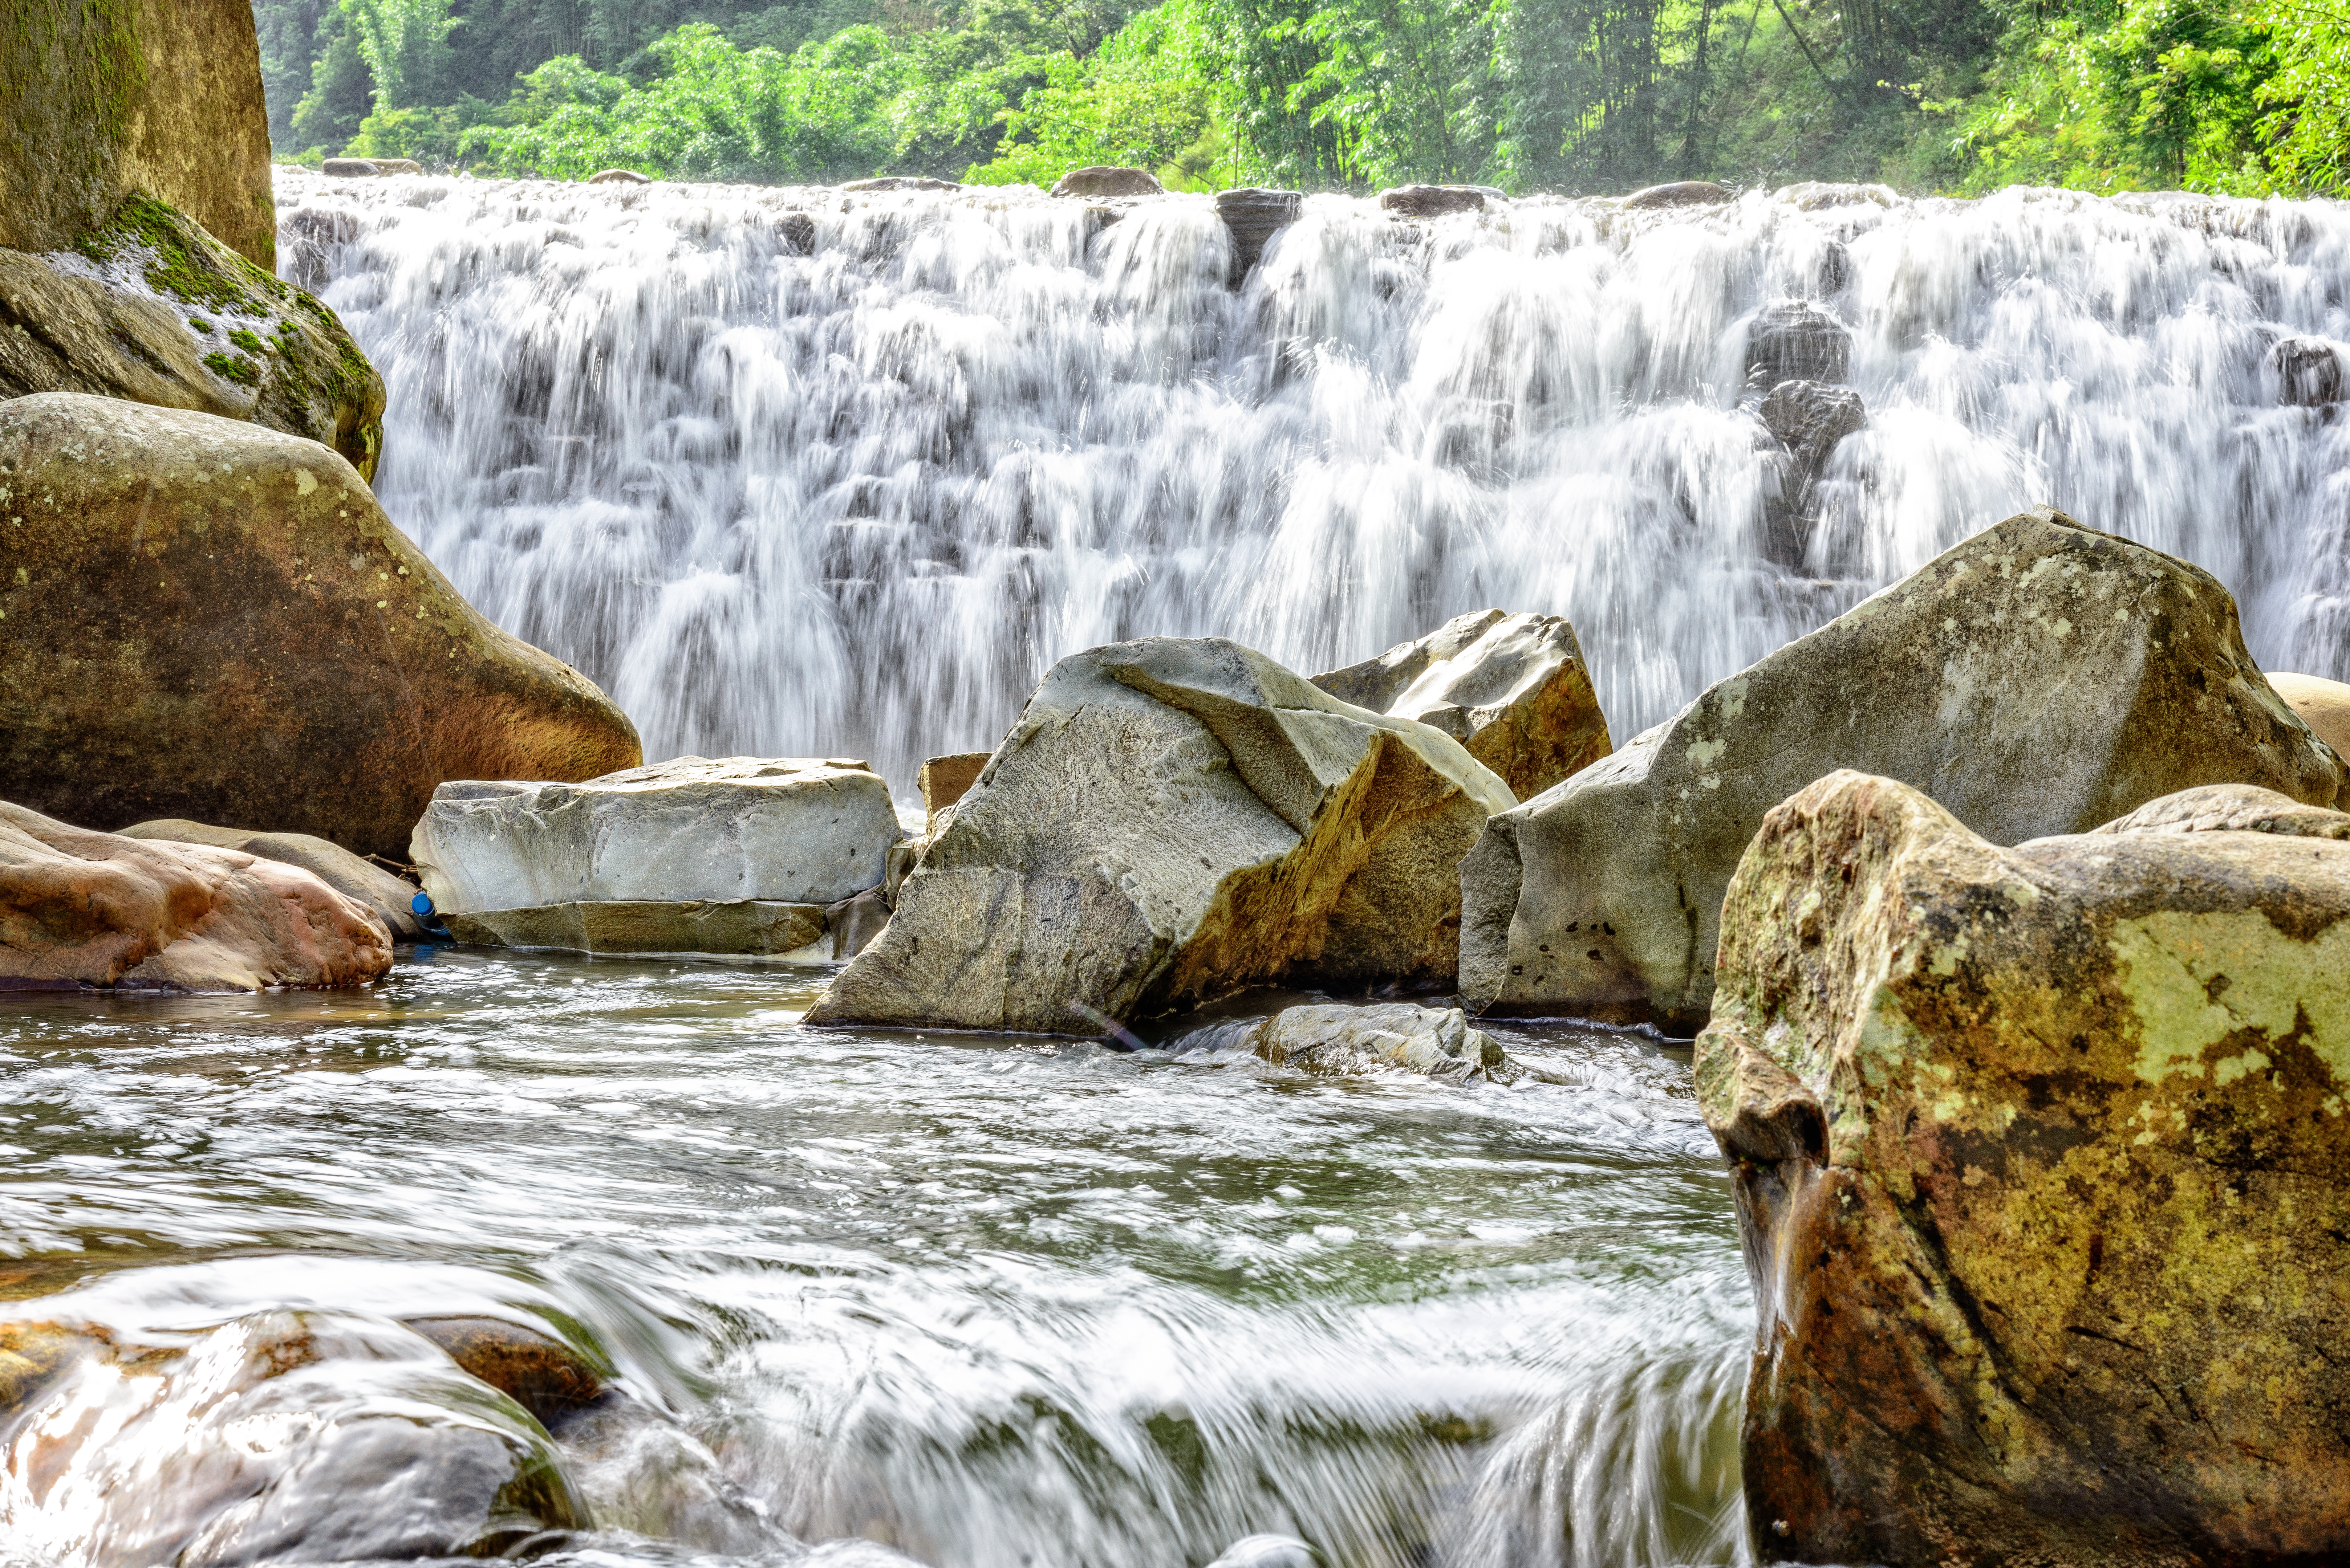
landscape, water, nature, rock, waterfall, wilderness, river, stone, stream, autumn, rapid, body of water, water feature, watercourse